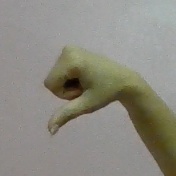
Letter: waw